Anton Friedrich Justus Thibaut

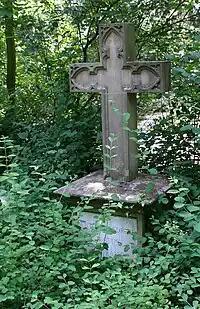
Grave in Heidelberg

In 1798 he was appointed extraordinary professor of civil law, and in the same year appeared his "Versuche über einzelne Theile der Theorie des Rechts" (1798), a collection of essays on the theory of law, of which by far the most important was entitled "Über den Einfluss der Philosophie auf die Auslegung der positiven Gesetze", wherein he sought to show that history without philosophy could not interpret and explain law. In 1799, he published his "Theorie der logischen Auslegung des römischen Rechts", one of his major works. In 1802 he published a short criticism of Feuerbach's theory of criminal law, which recalls in many ways the speculations of Jeremy Bentham. The same year appeared "Über Besitz und Verjahrung", a treatise on the law of possession and the limitation of actions.